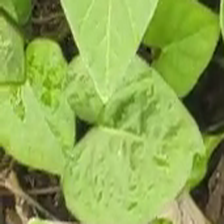
Weed species: Obscure_morning _glory(Ipomoea obscura)